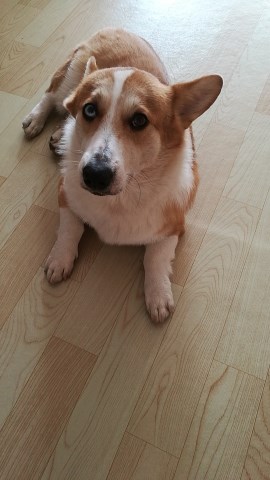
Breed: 2909-n000116-Cardigan